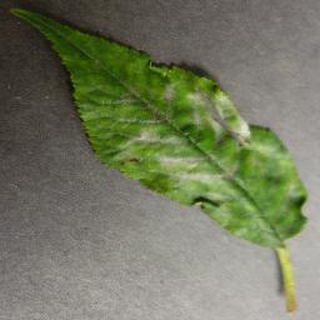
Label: cherry_powdery_mildew